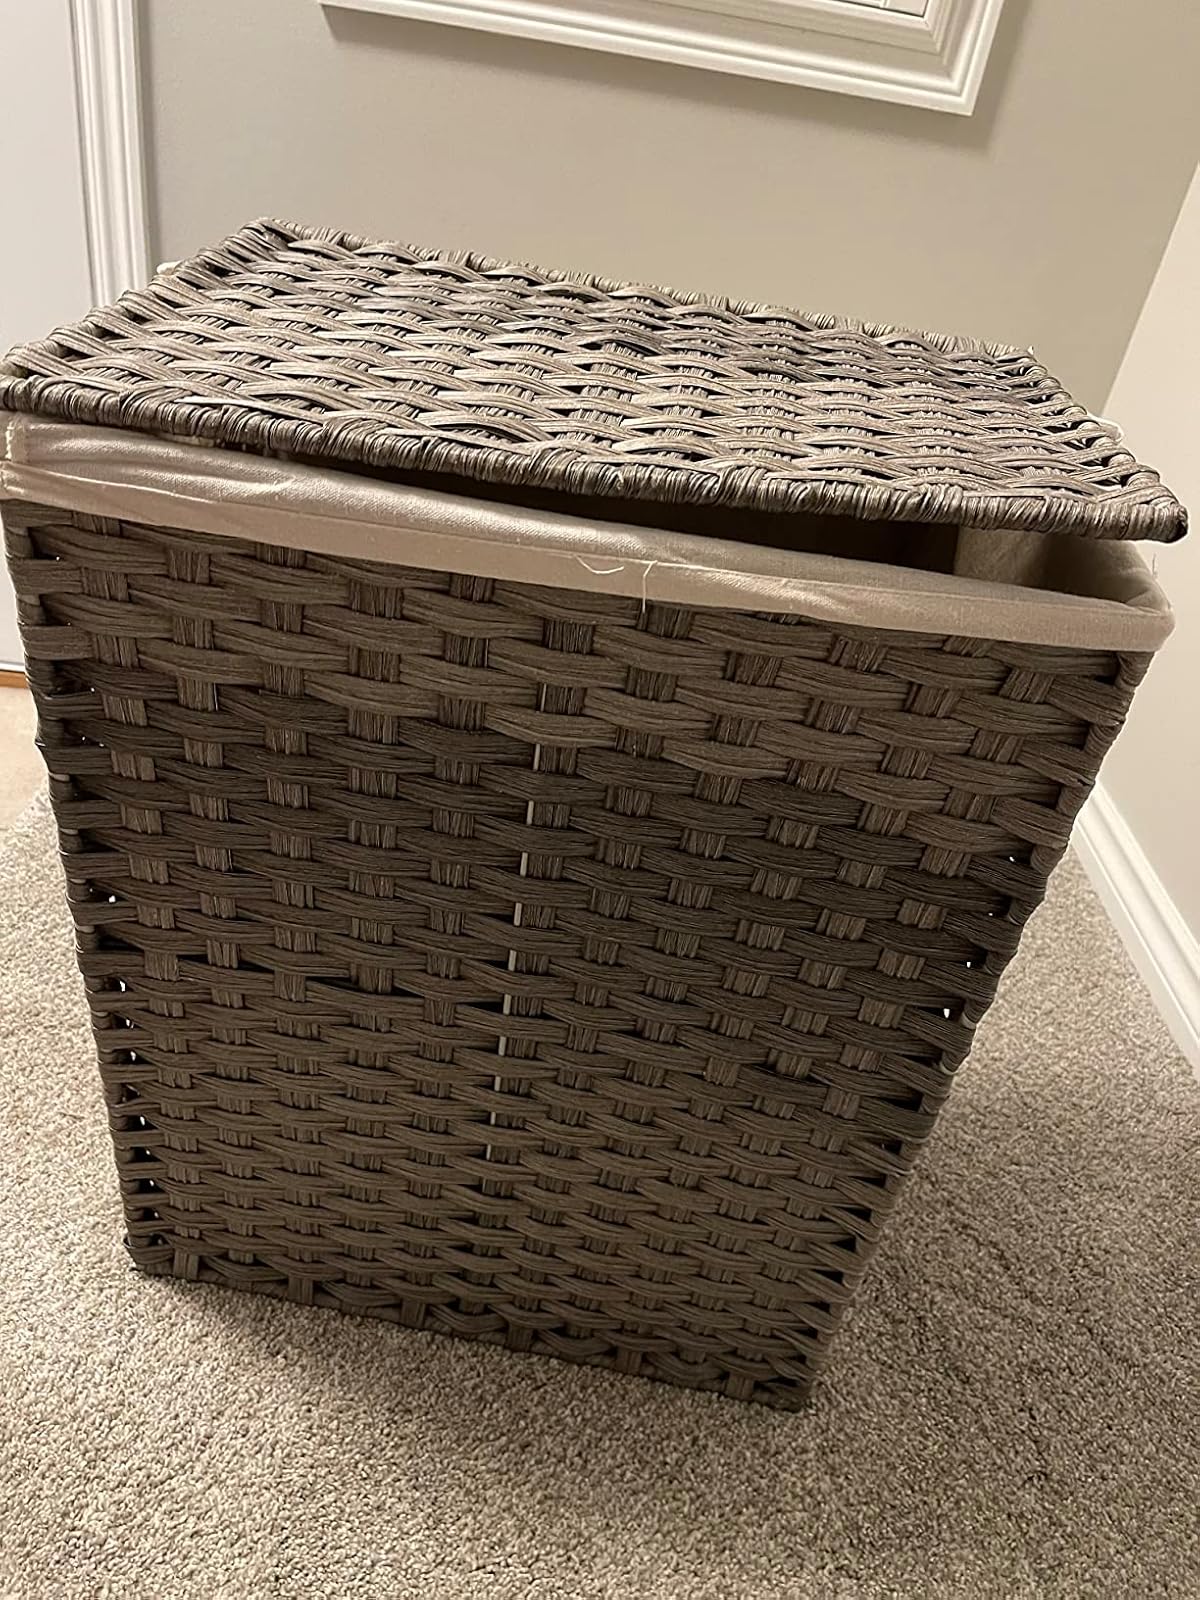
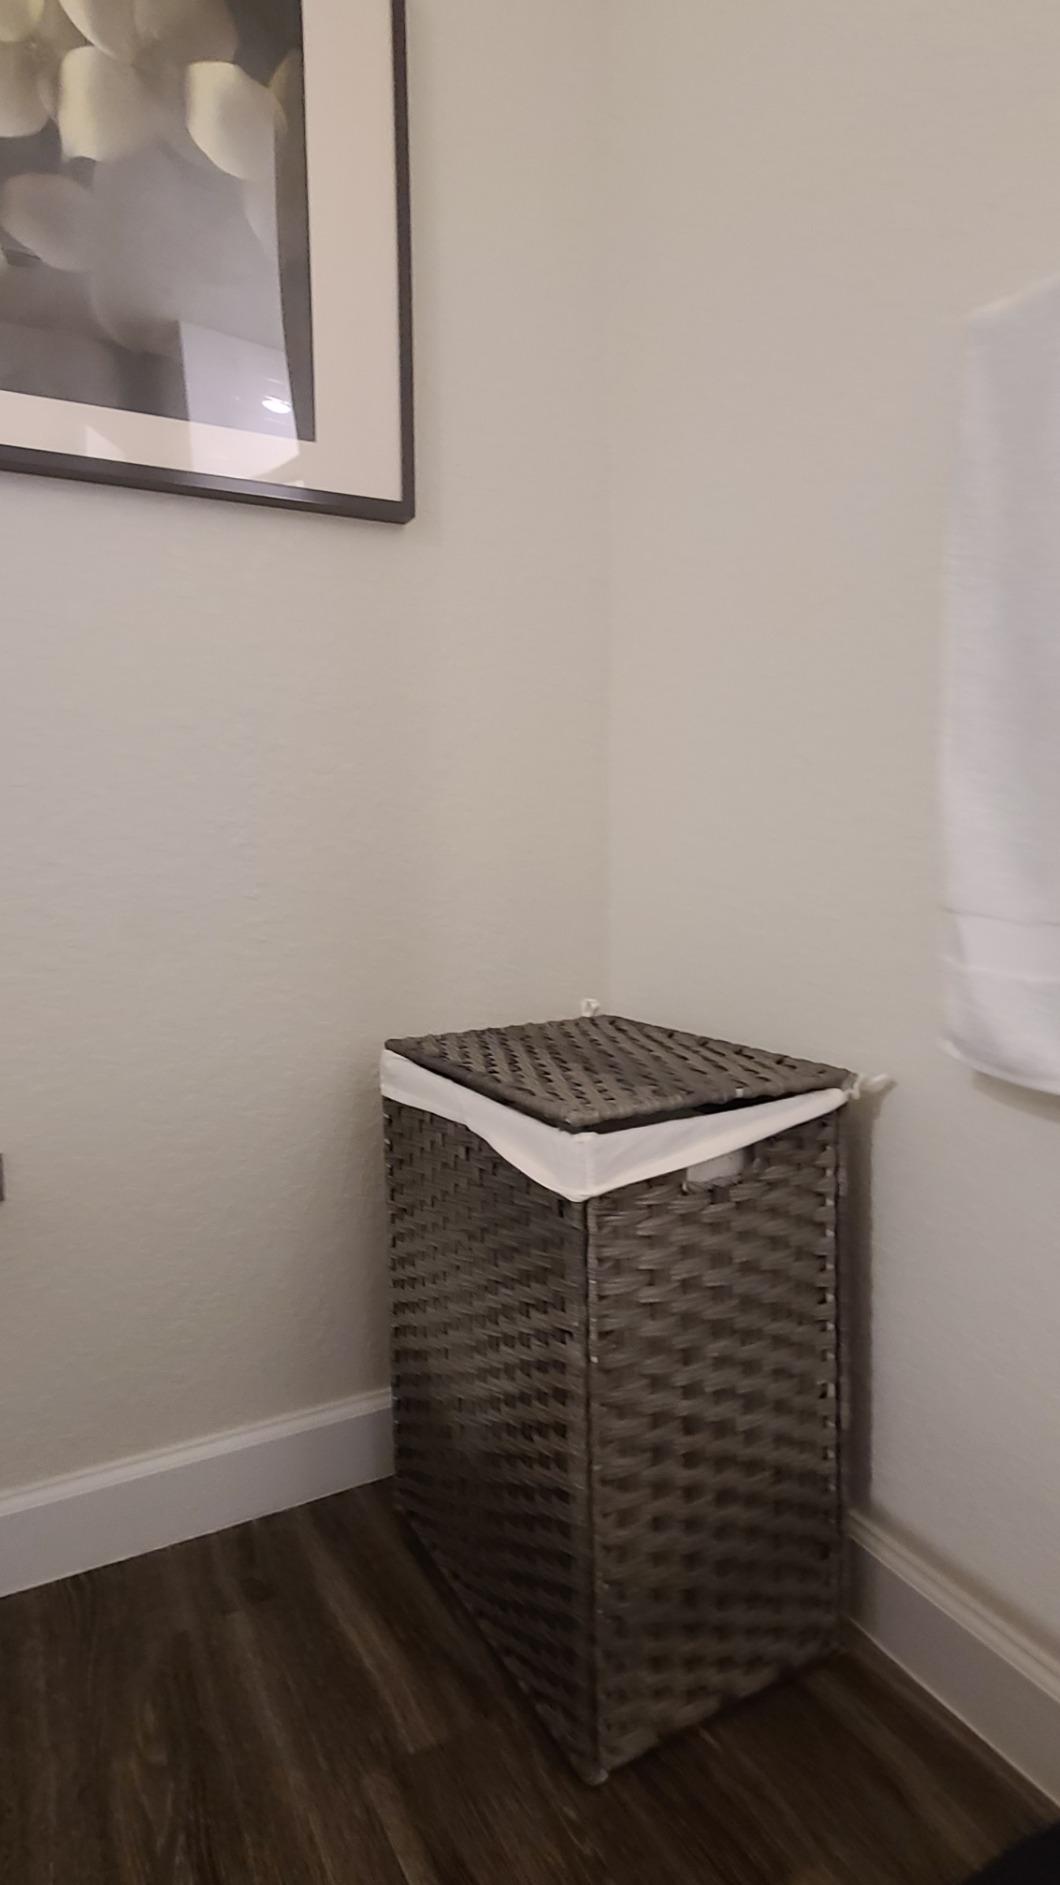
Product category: items_hamper
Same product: yes